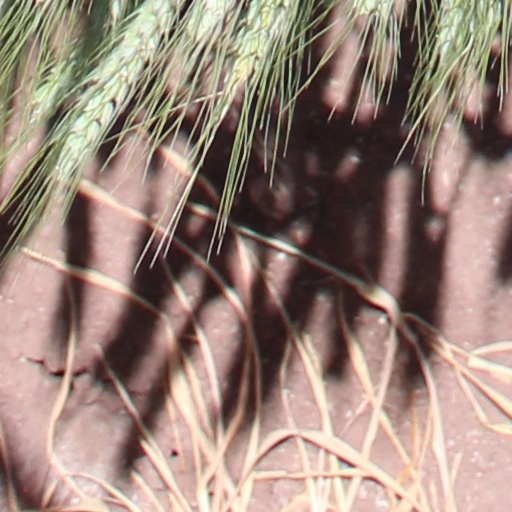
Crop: wheat